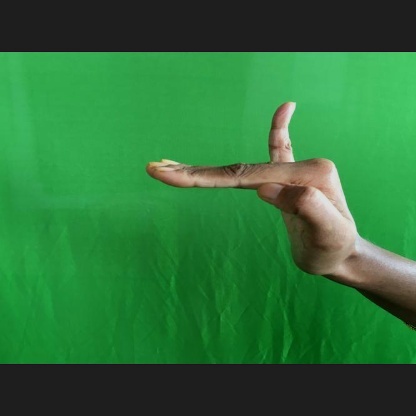
Mudra: Hamsapaksha